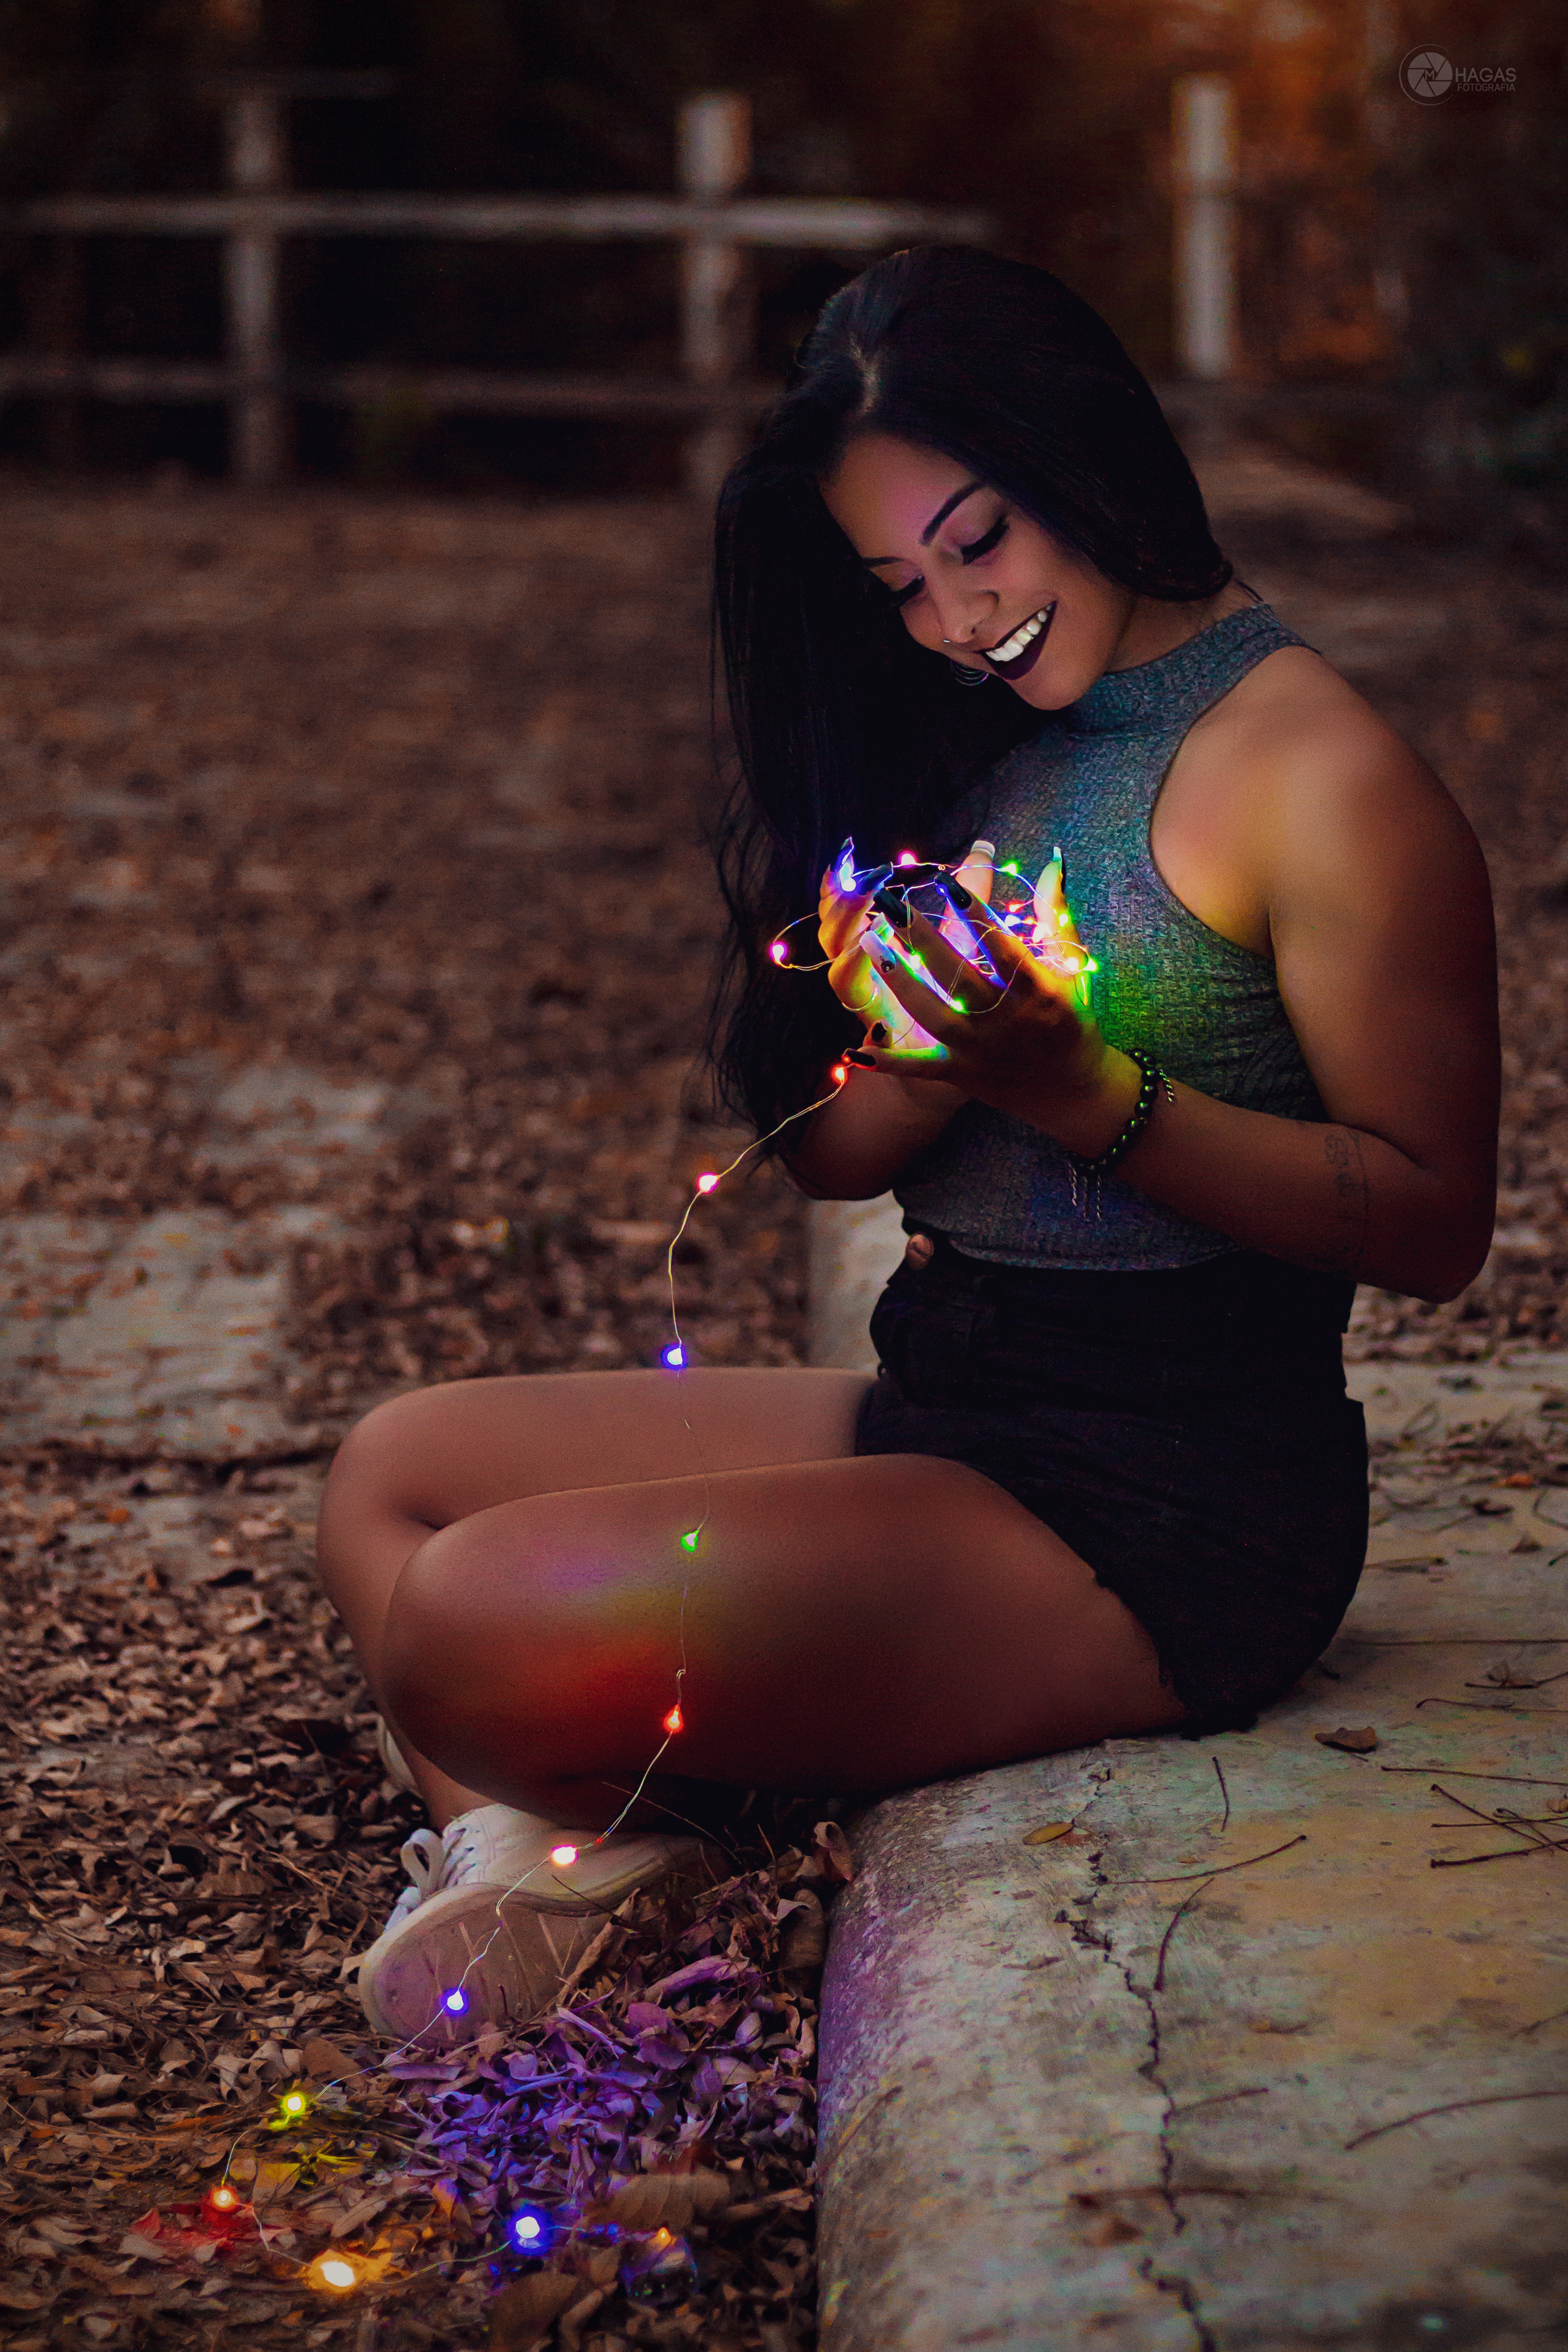
beauty, light, purple, water, photography, sitting, smile, brown hair, flash photography, abdomen, photo shoot, night, party supply, black hair, liquid bubble